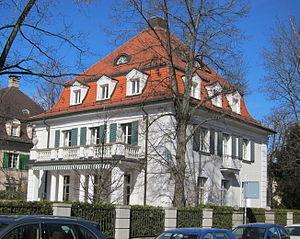
Le duc Christoph, né le 22 avril 1879 au château de Biederstein, et mort le 10 juillet 1963 à Munich, second des trois fils de Maximilien-Emmanuel en Bavière et d'Amélie de Saxe-Cobourg-Gotha est un membre de la Maison de Wittelsbach.